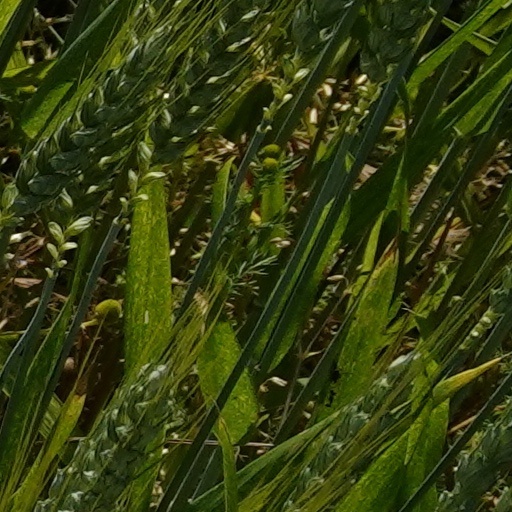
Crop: wheat